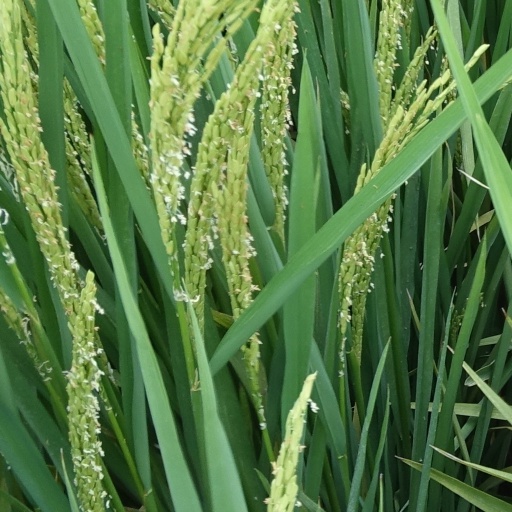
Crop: rice